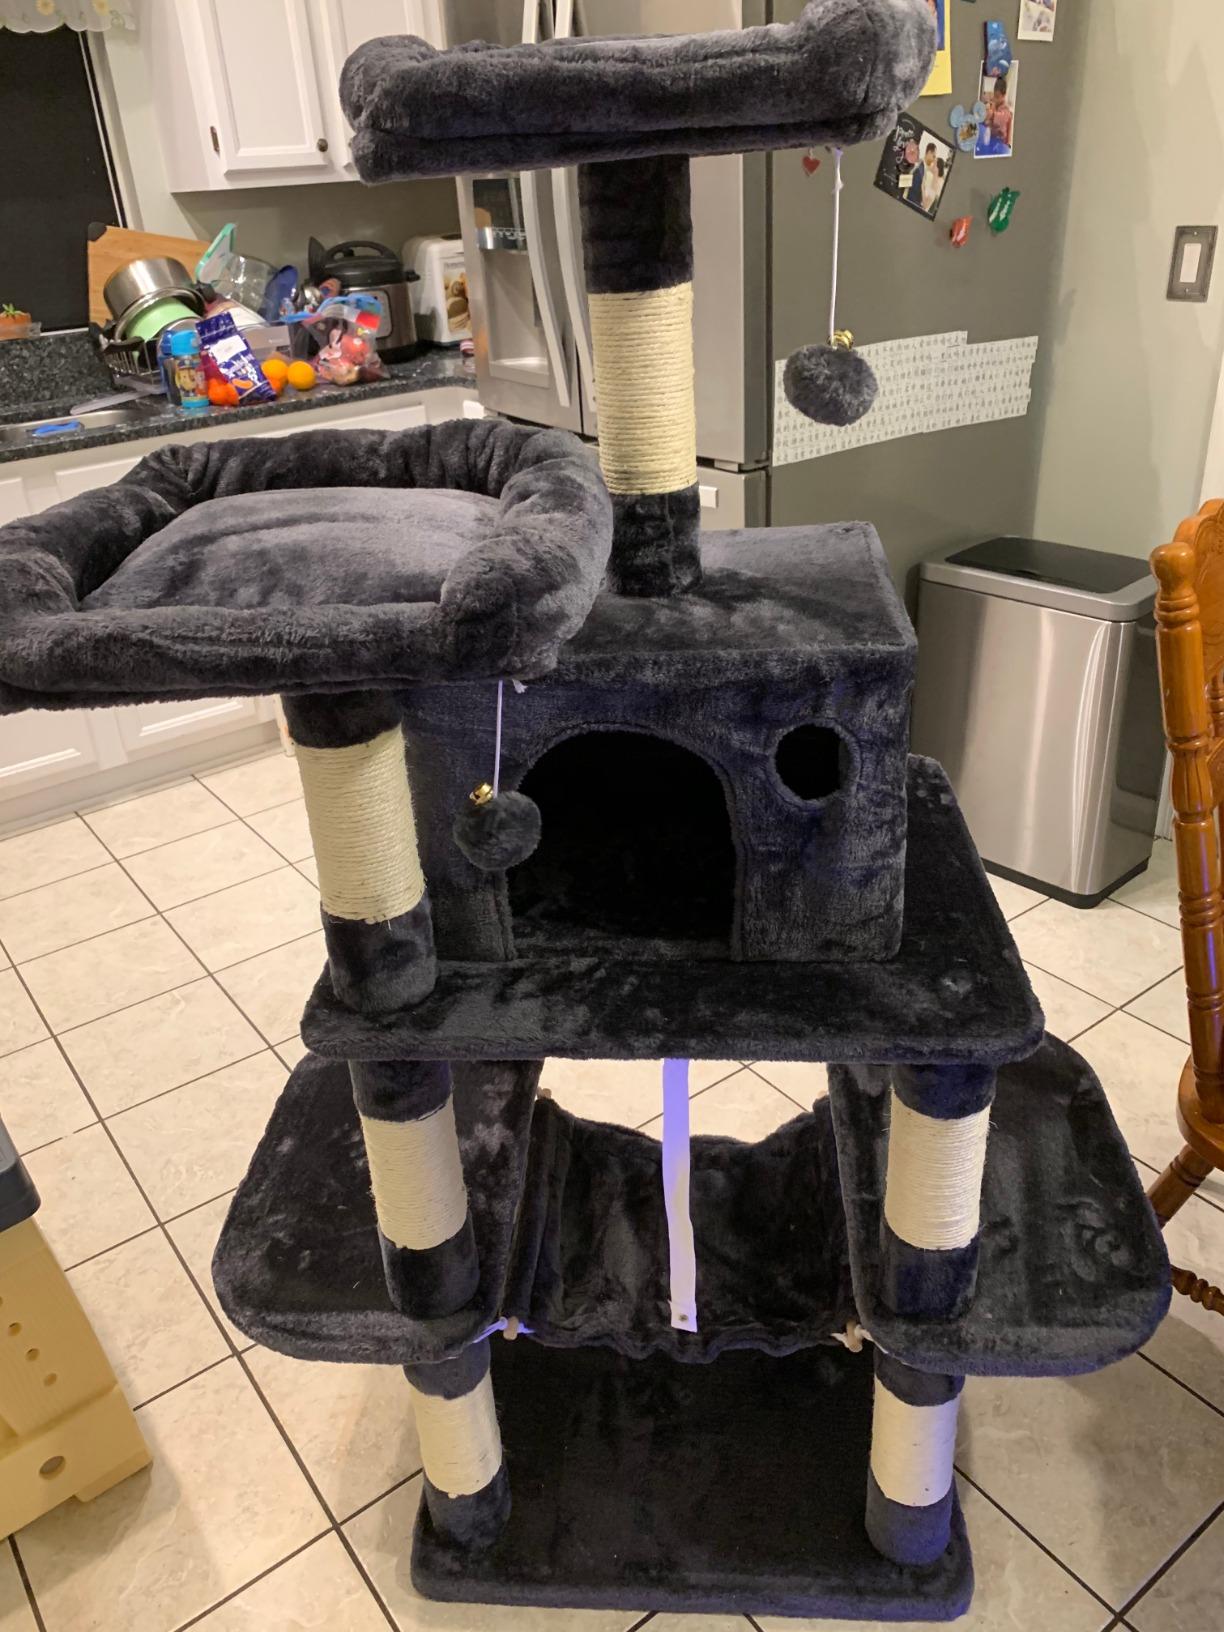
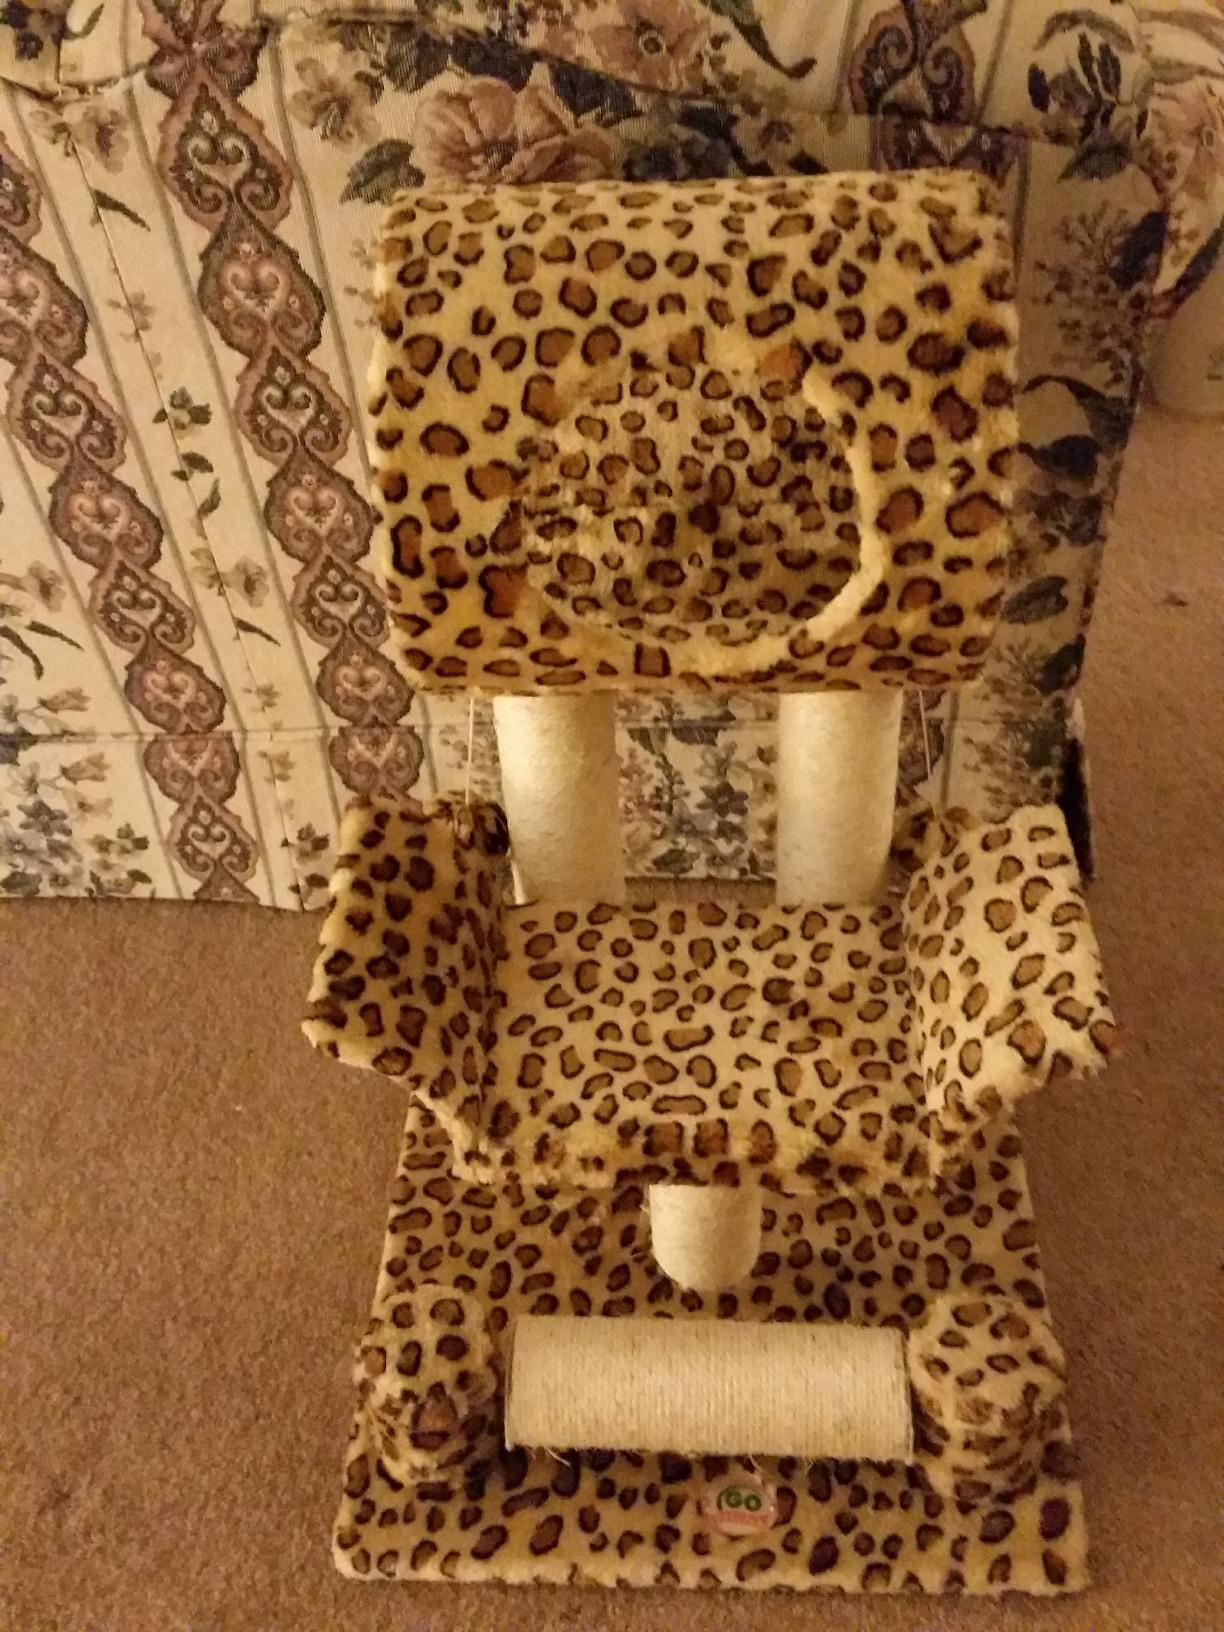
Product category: items_cat tree
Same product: no